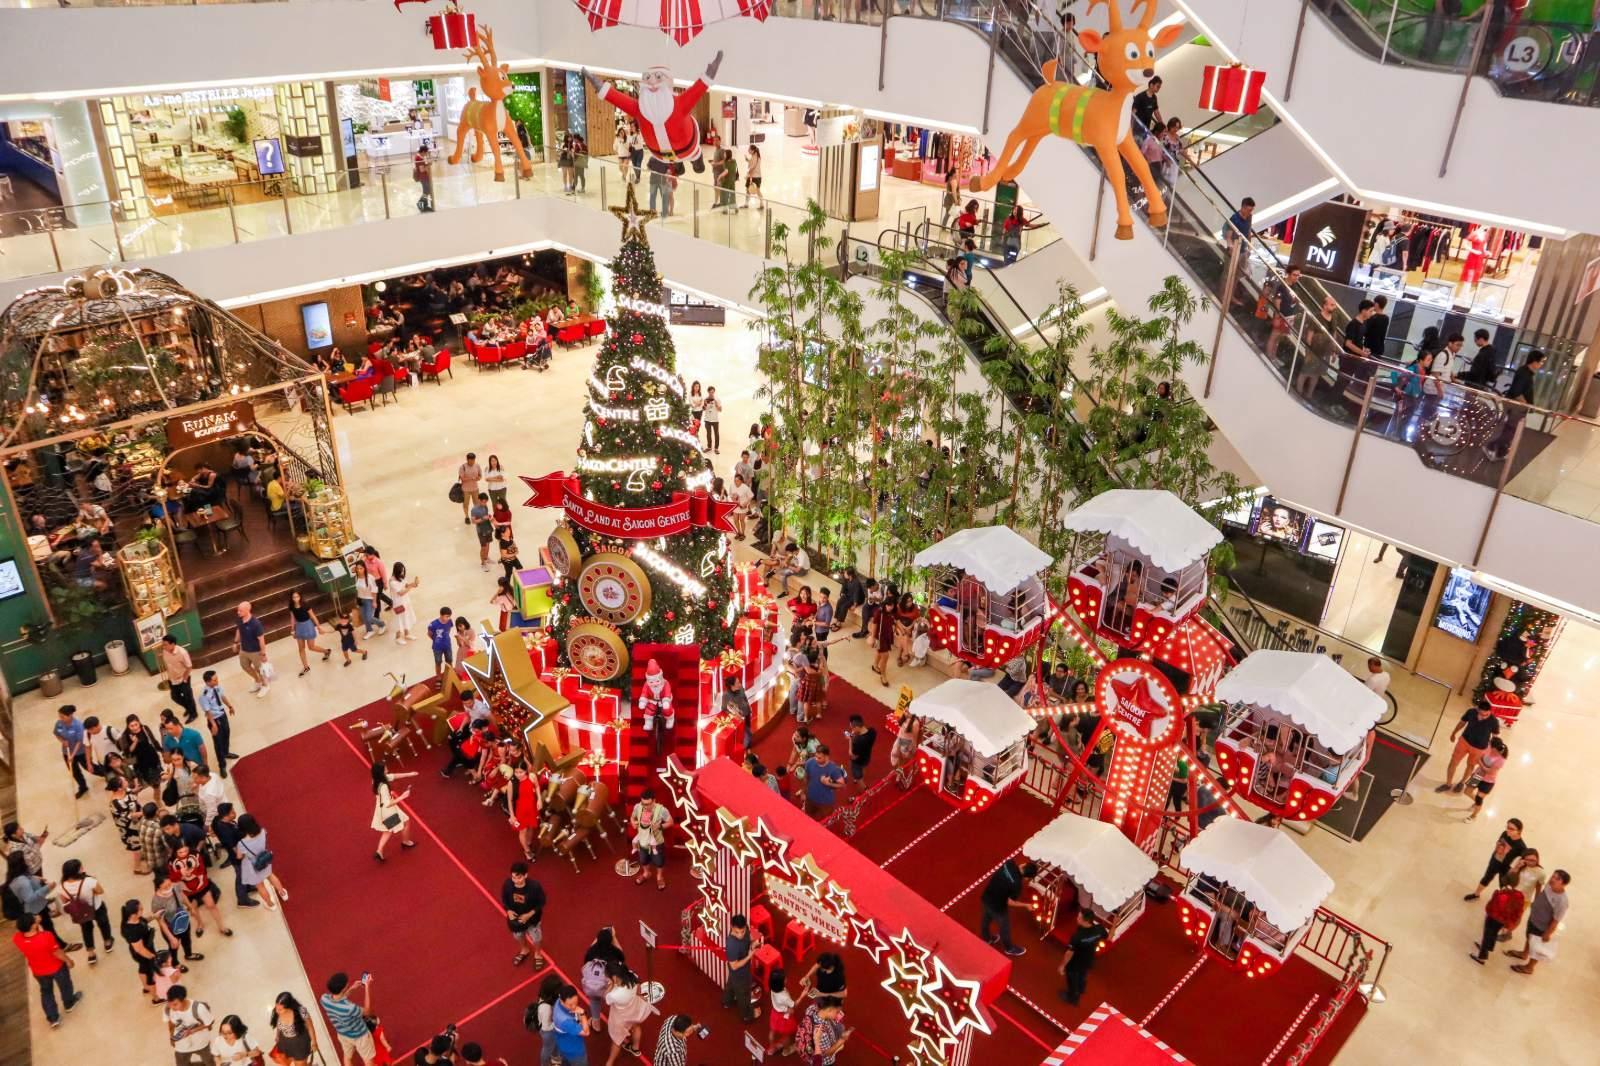
ở giữa sảnh của toà nhà có sự xuất hiện của một cây thông noel